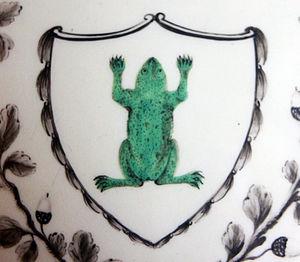
Le palais de Tchesmé ou palais Tchesmé est un palais impérial hospitalier, servant de relais, d'étape, situé à Saint-Pétersbourg. C'est l'architecte Georg Friedrich Veldten qui a dirigé sa construction, à la demande de l'impératrice Catherine II. Le style est pseudo-gothique russe. Avec l'église de Tchesmé, il représente un ensemble unique près de la perspective Moskovski.